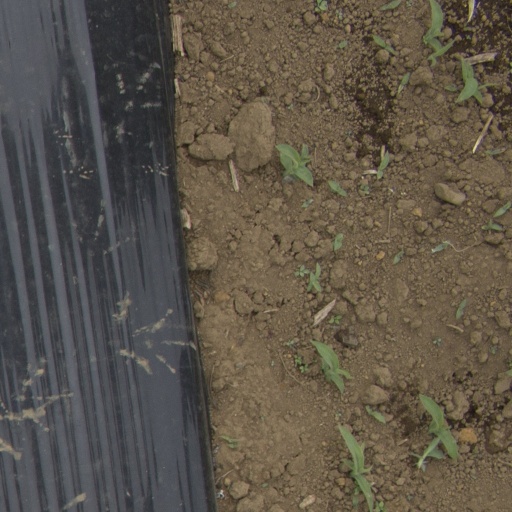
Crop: Jerusalem artichoke